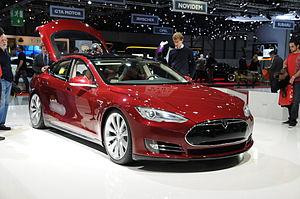
Salon international de l'automobile de Genève 2012